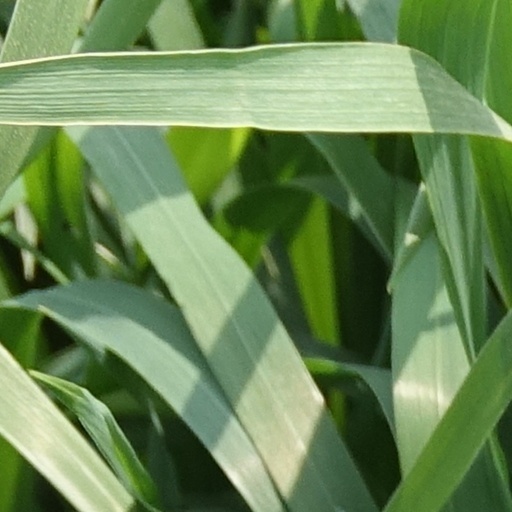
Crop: wheat